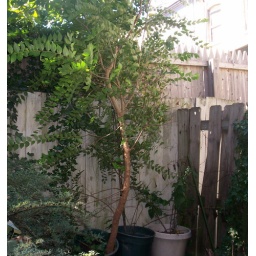
A random seed found a home in a flower pot in my courtyard and flourished.